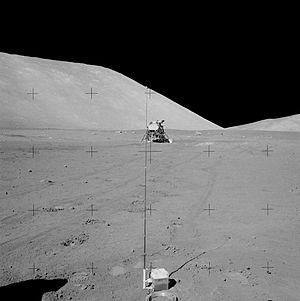
L’Apollo Lunar Surface Experiments Package est un ensemble d'instruments scientifiques installé par les astronautes des six missions du programme Apollo à la surface de la Lune entre 1969 et 1972. La mission Apollo 11 installa une version simplifiée de l'ALSEP : l’Early Apollo Scientific Experiments Package.